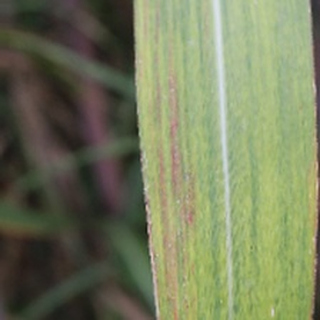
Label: sugarcane_bacterial_blight